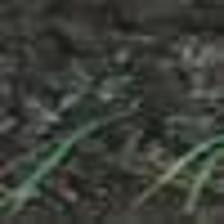
Label: clustered